William MacKinnon (minister)

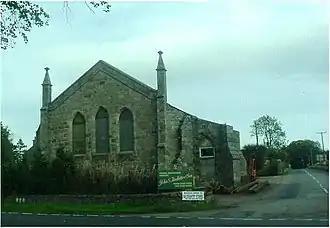
Former Gairloch Free Church - now deconsecrated)

He was born in 1843 at Strath on the Isle of Skye, the son of Lachlan MacKinnon and his wife Catherine. He was educated locally at the Free Church School.